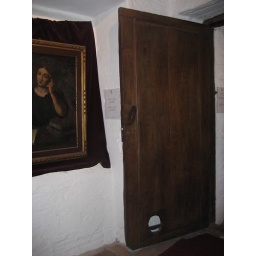
A cat hole in a door at a Monastery